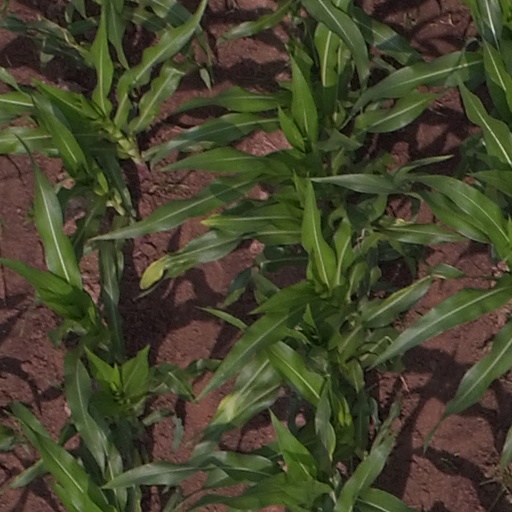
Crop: maize; corn